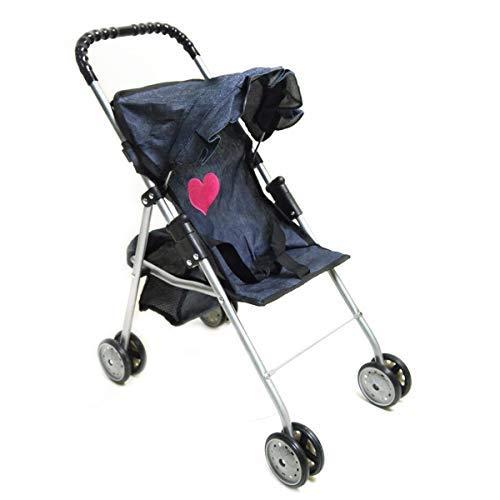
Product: My First Doll Stroller Denim for Baby Doll
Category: Toys & Games | Dolls & Accessories | Doll Accessories | Strollers
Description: Denim stroller with hood, seat belt, and basket on the bottom.
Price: $18.99
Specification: ProductDimensions:20.5x10x20.5inches|ItemWeight:1.95pounds|ShippingWeight:2.2pounds(Viewshippingratesandpolicies)|DomesticShipping:ItemcanbeshippedwithinU.S.|InternationalShipping:ThisitemcanbeshippedtoselectcountriesoutsideoftheU.S.LearnMore|ASIN:B00J7YAEJM|Itemmodelnumber:9318D|Manufacturerrecommendedage:24months-4years